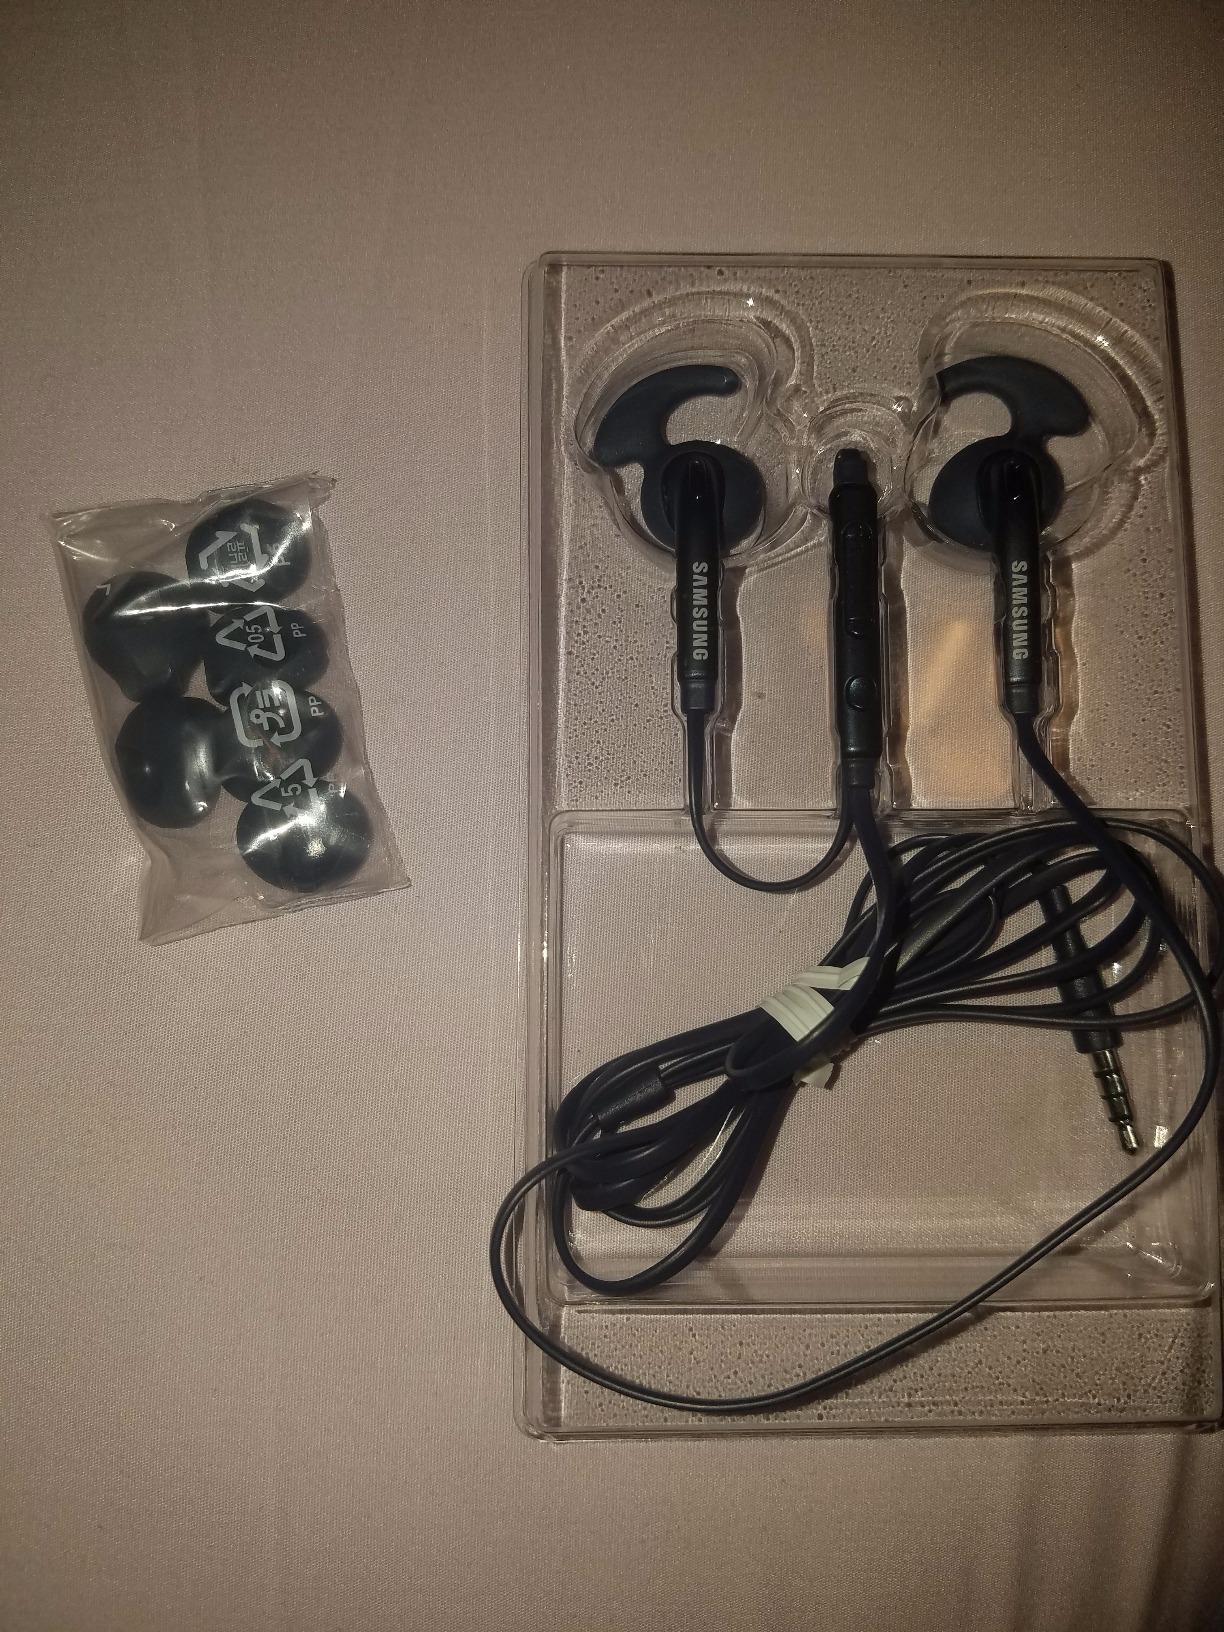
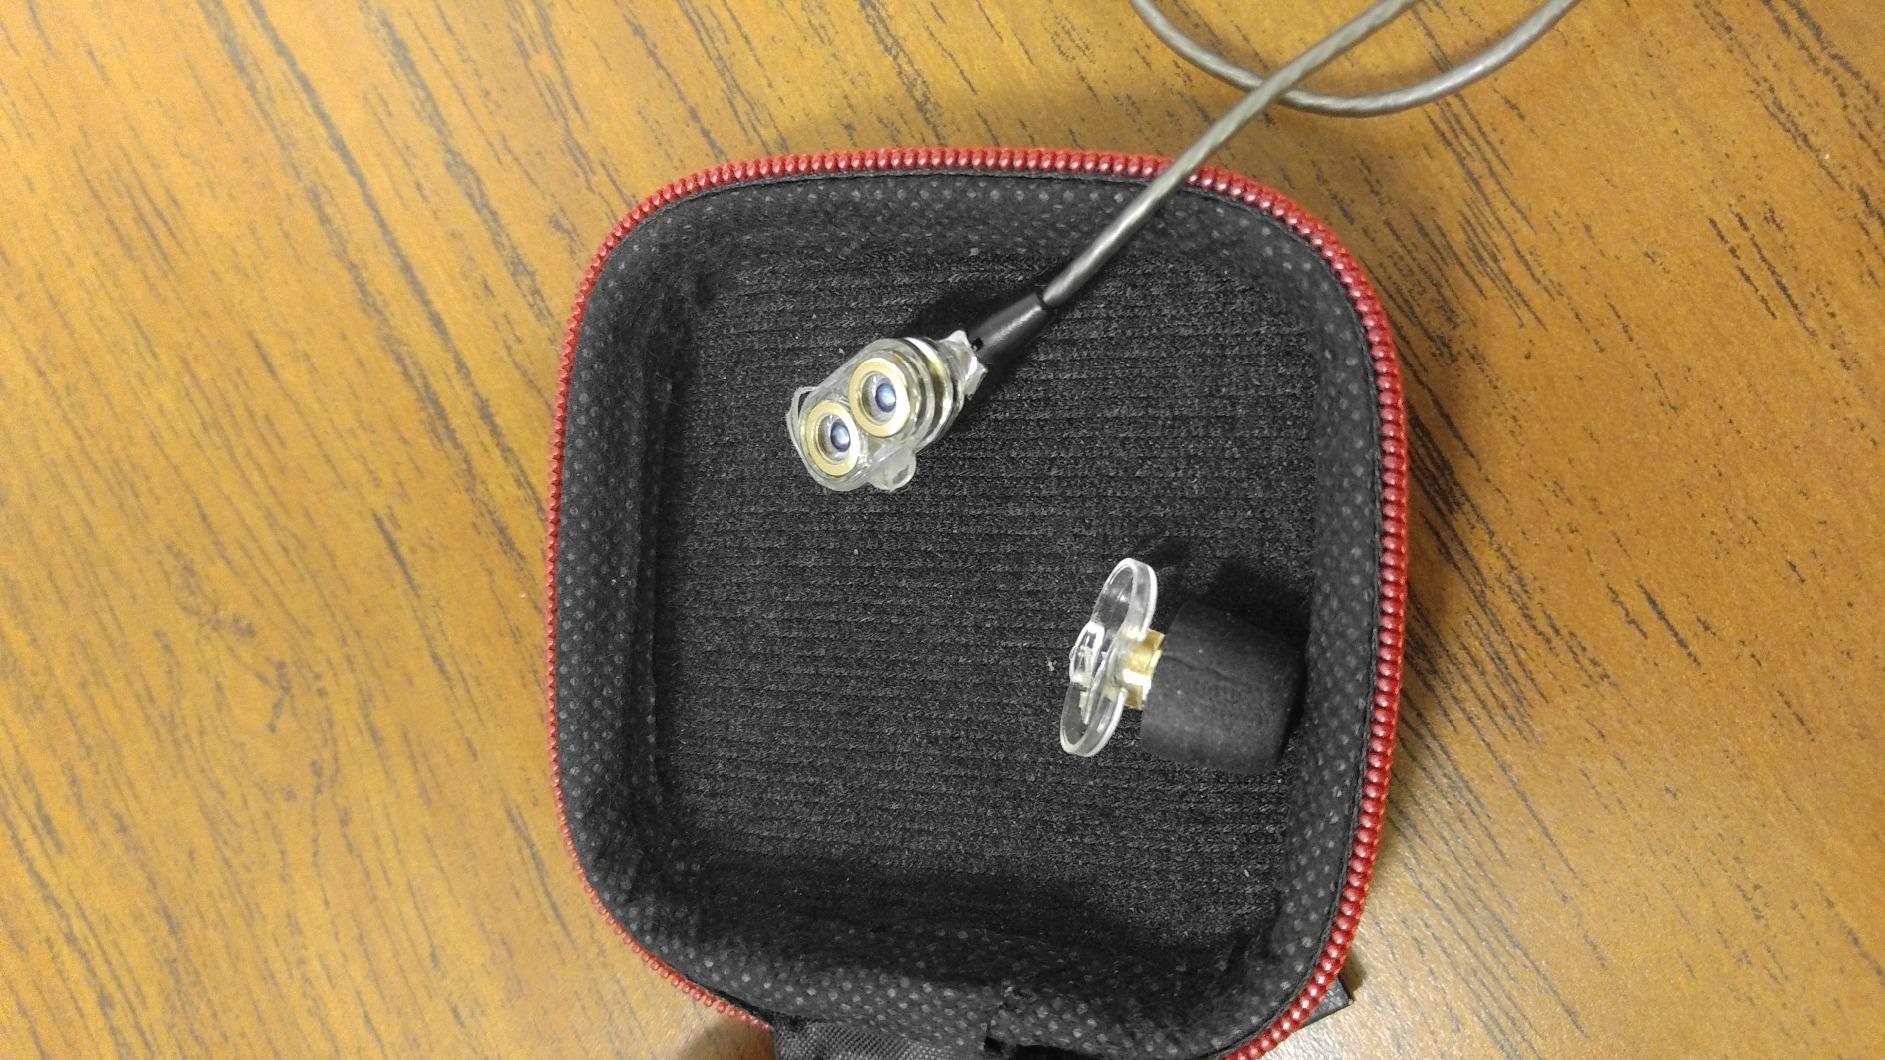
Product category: headphones
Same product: no